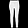
Label: Trouser